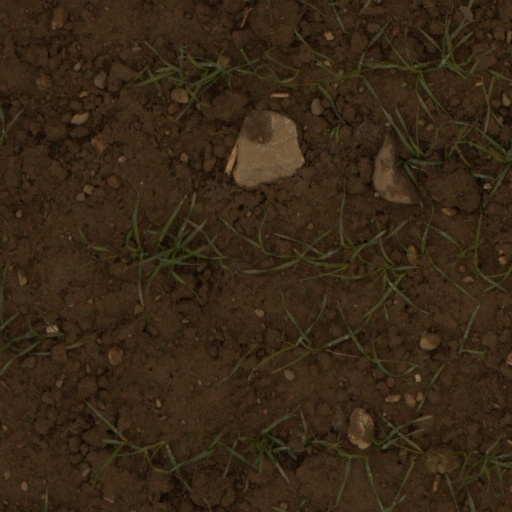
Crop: wheat